Glenrothes

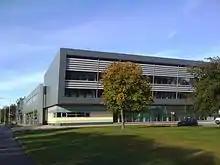
Fife College Glenrothes Campus

A number of public service and third sector agencies and authorities are based in Glenrothes contributing to the town's administrative centre function. Police Scotland has established its Fife Division headquarters in Glenrothes at Viewfield. Scottish Environment Protection Agency (SEPA), Scottish Enterprise and Kingdom Housing Association, a major Registered Social Landlord also have offices in Glenrothes at Pentland Park; a business park within the town. Fife College is also a key employer in Glenrothes with a large campus based at Stenton Road adjacent to Viewfield Industrial Estate. Fife Council is a major employer in the locality with its prominent local authority headquarters building located in Glenrothes town centre. Other council departments are located at a major depot and office facility at Bankhead in the former ADC building.